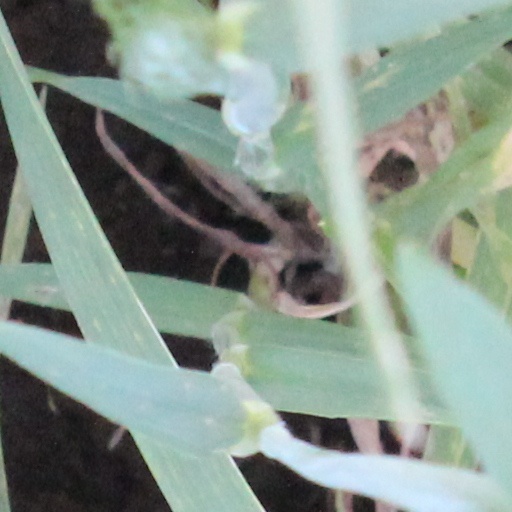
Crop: wheat